Central Mine Planning and Design Institute

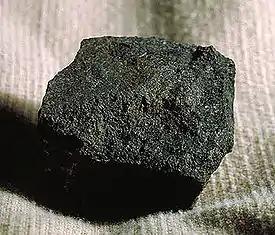

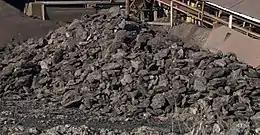

The Central Mine Planning and Design Institute Limited was established in 1974, under "Coal Mines Authority Limited" (CMAL) (former name of Coal India Limited), out of the planning division of now defunct "National Coal Development Corporation" (NCDC) as a single window set up to consolidate all aspects of Indian mining industry under one roof. Subsequent to the nationalisation of coal mining in India, CMPDI was reconstituted as a public sector undertaking in 1975.